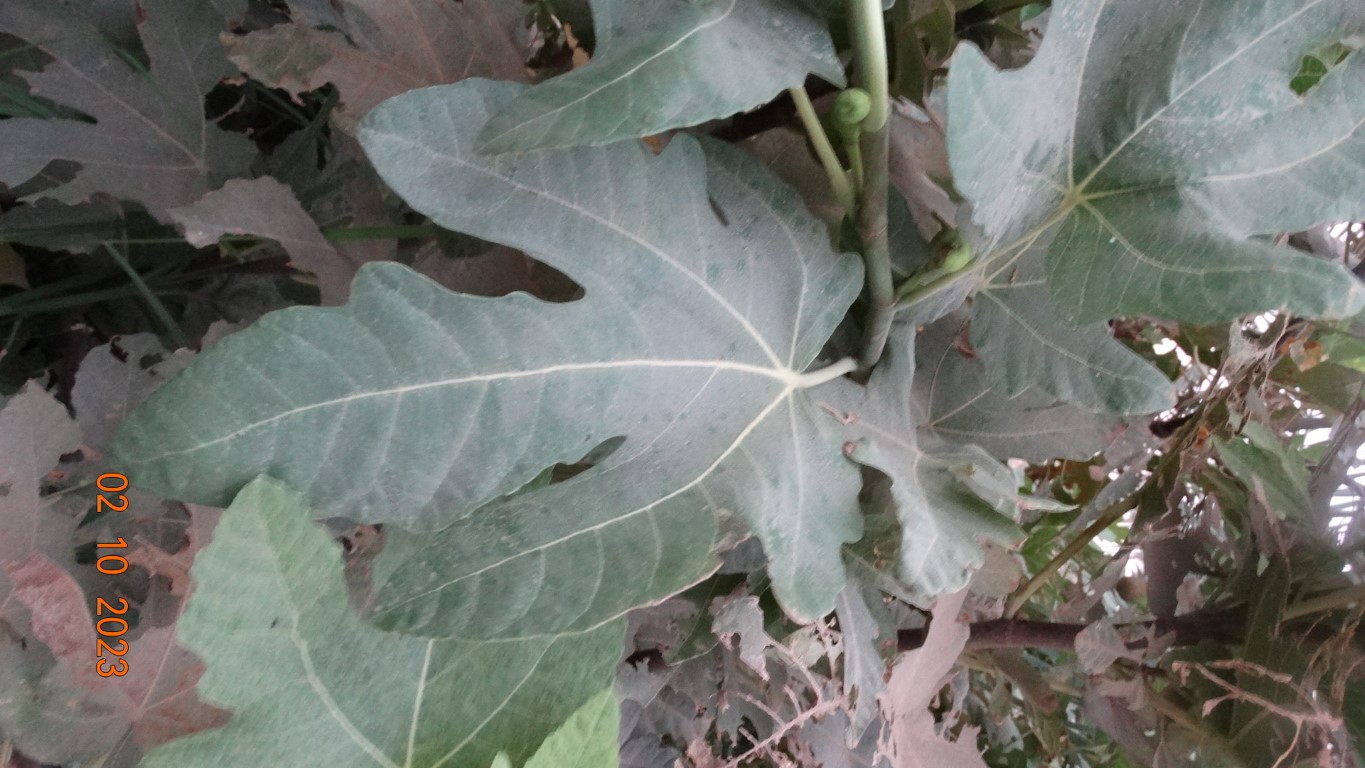
Label: healthy